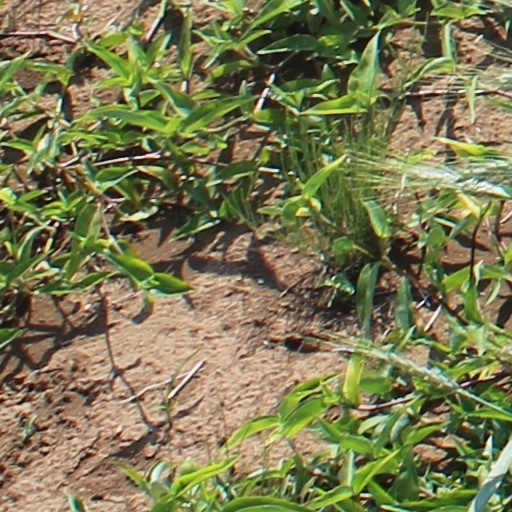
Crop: wheat